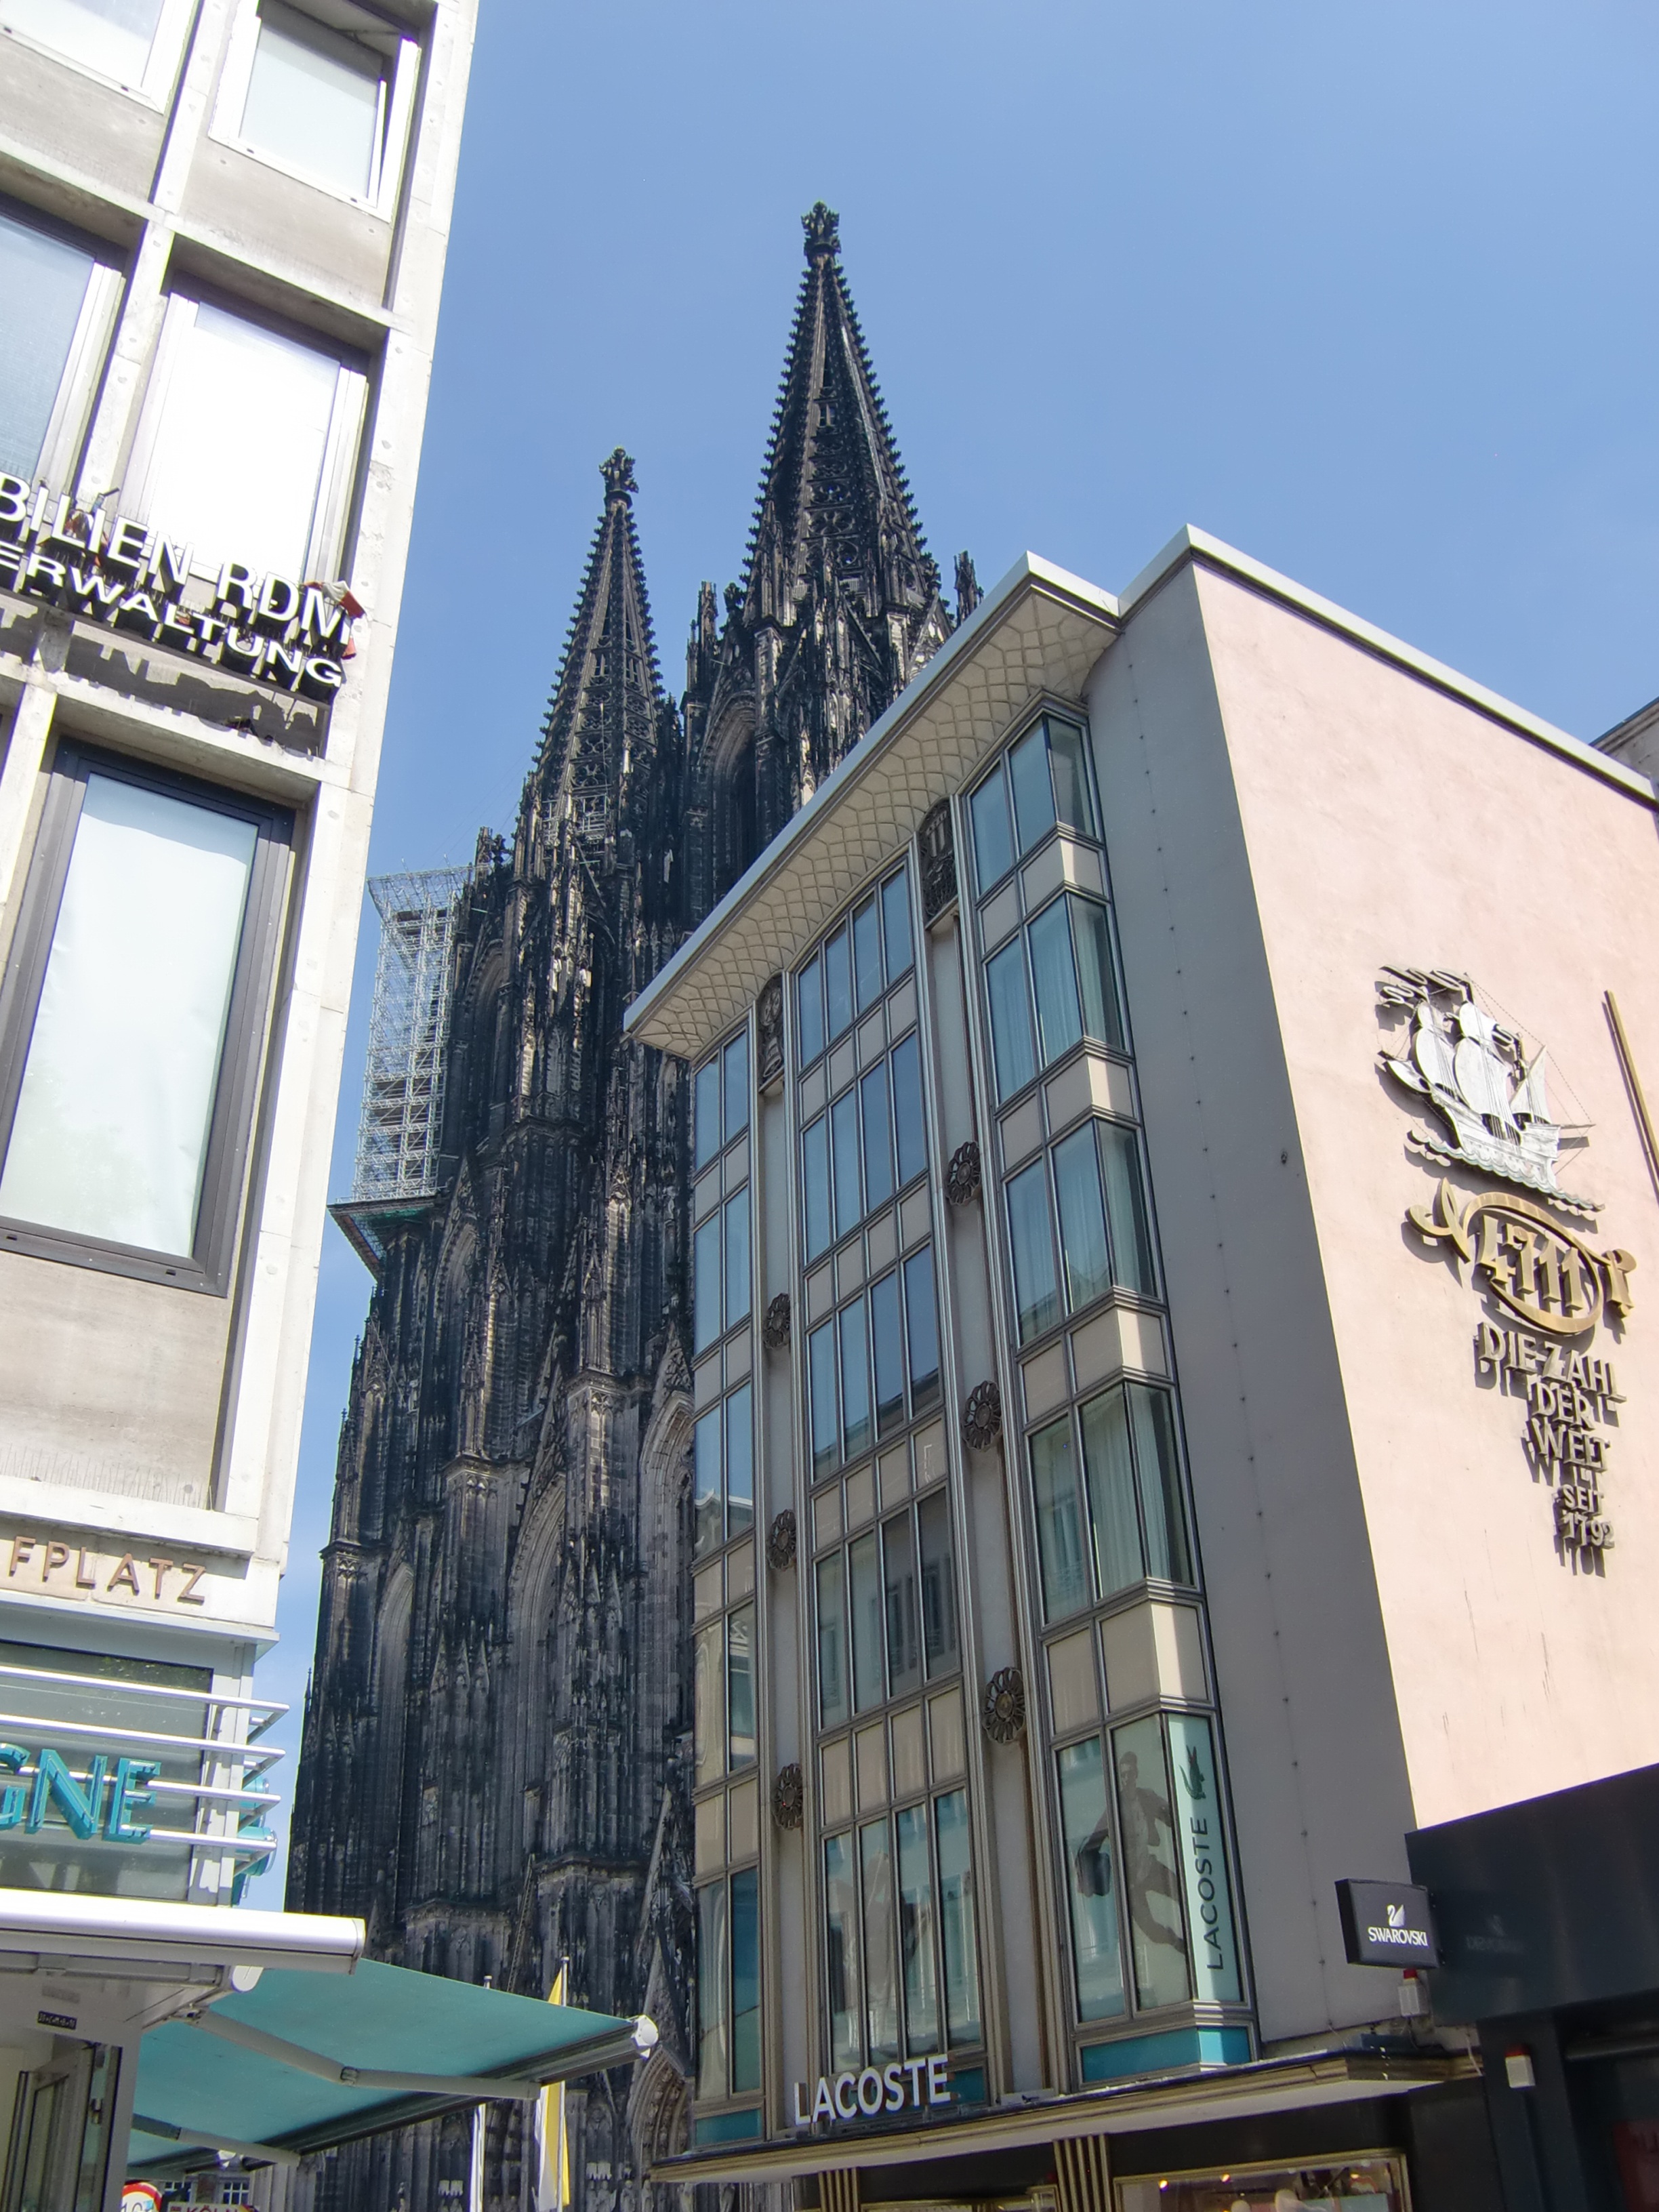
architecture, building, city, downtown, religion, landmark, facade, church, christian, tourism, tower block, places of interest, old town, faith, steeple, cologne, christianity, dom, historically, portal, condominium, neighbourhood, house of worship, cologne cathedral, historic preservation, urban area, late gothic, human settlement